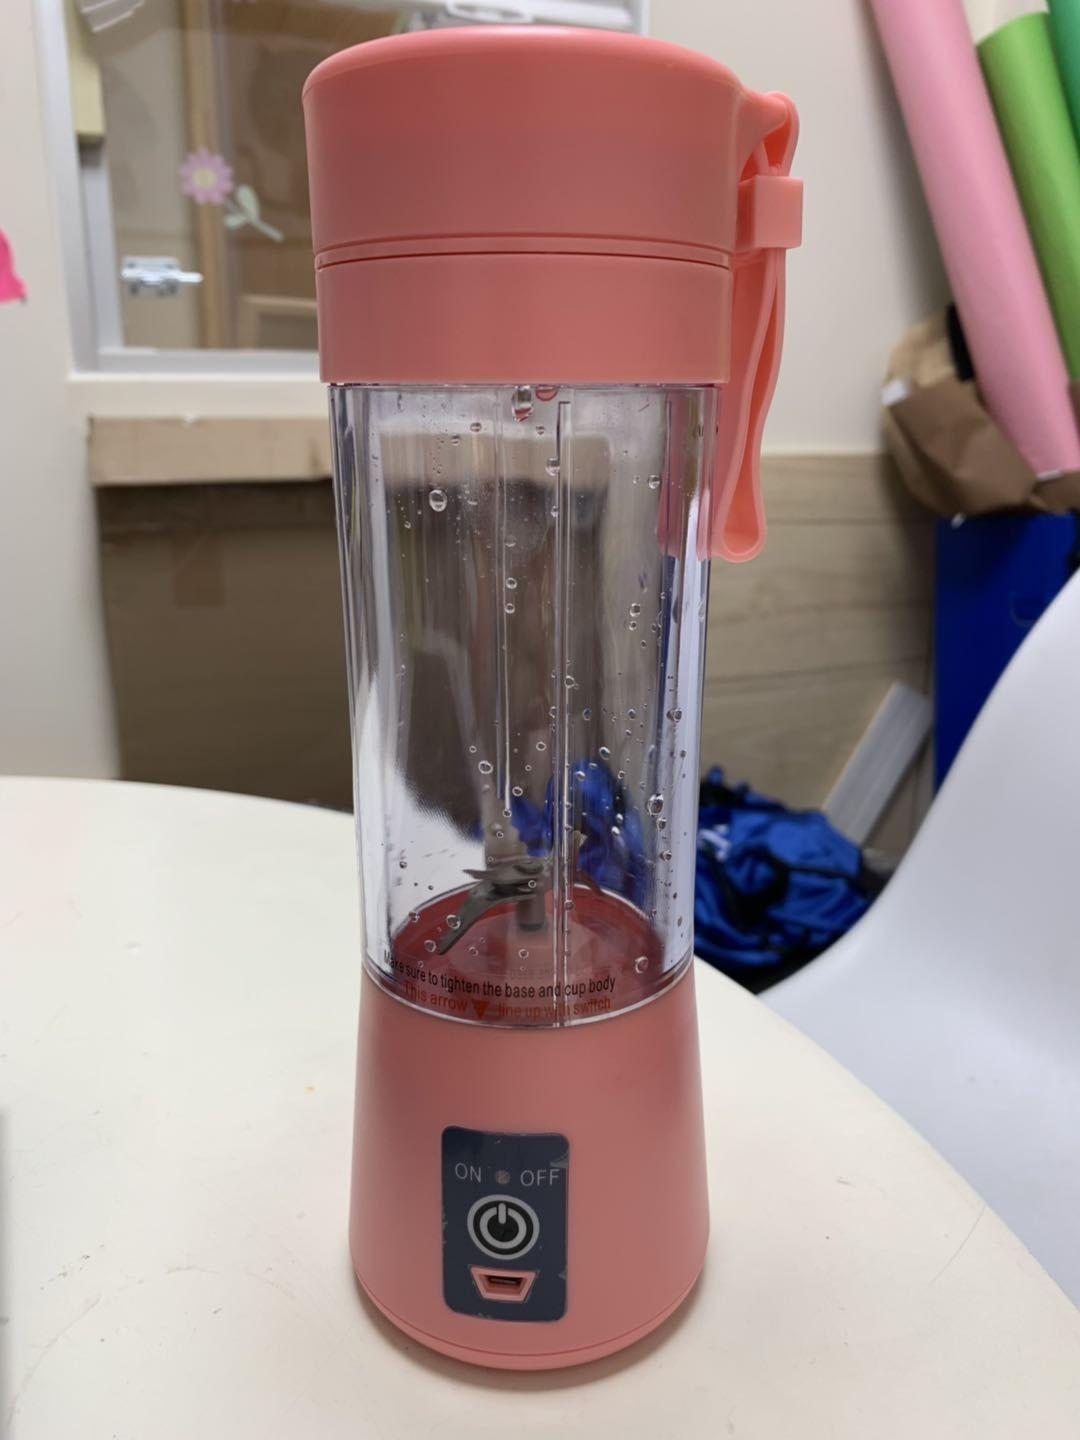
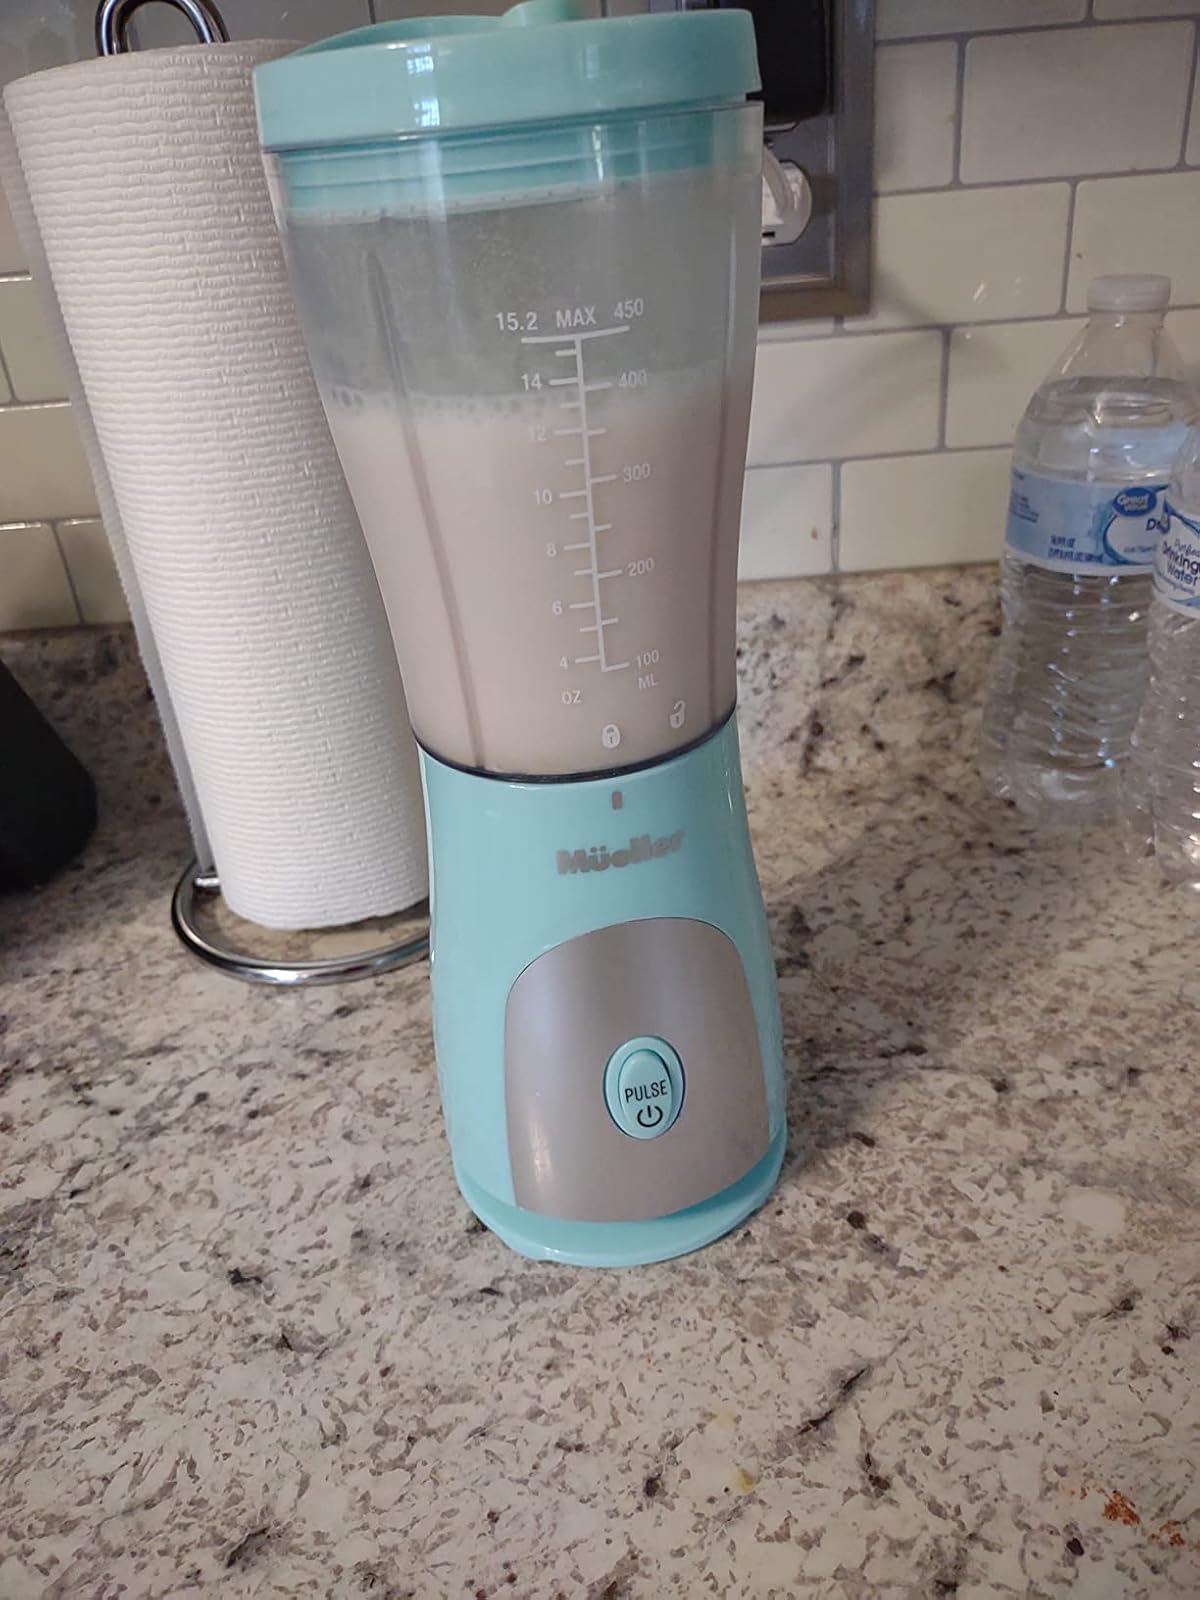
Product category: items_blender
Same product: no